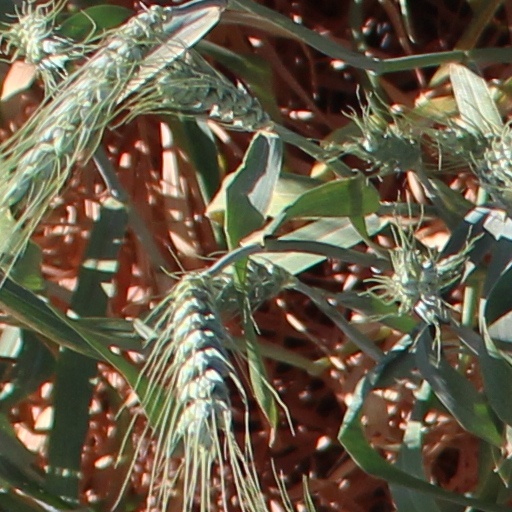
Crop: wheat